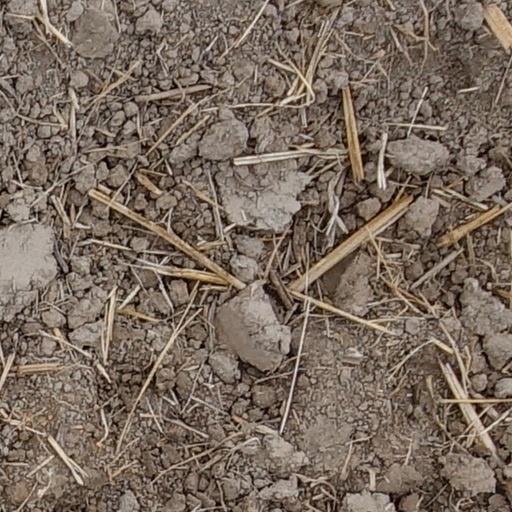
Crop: wheat